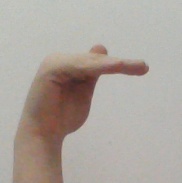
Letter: khaa